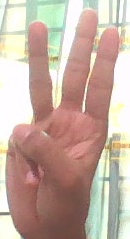
ASL sign: W